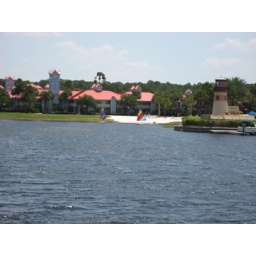
What's better than a beautiful lake, clear blue skies, and a soak under the Florida sun!